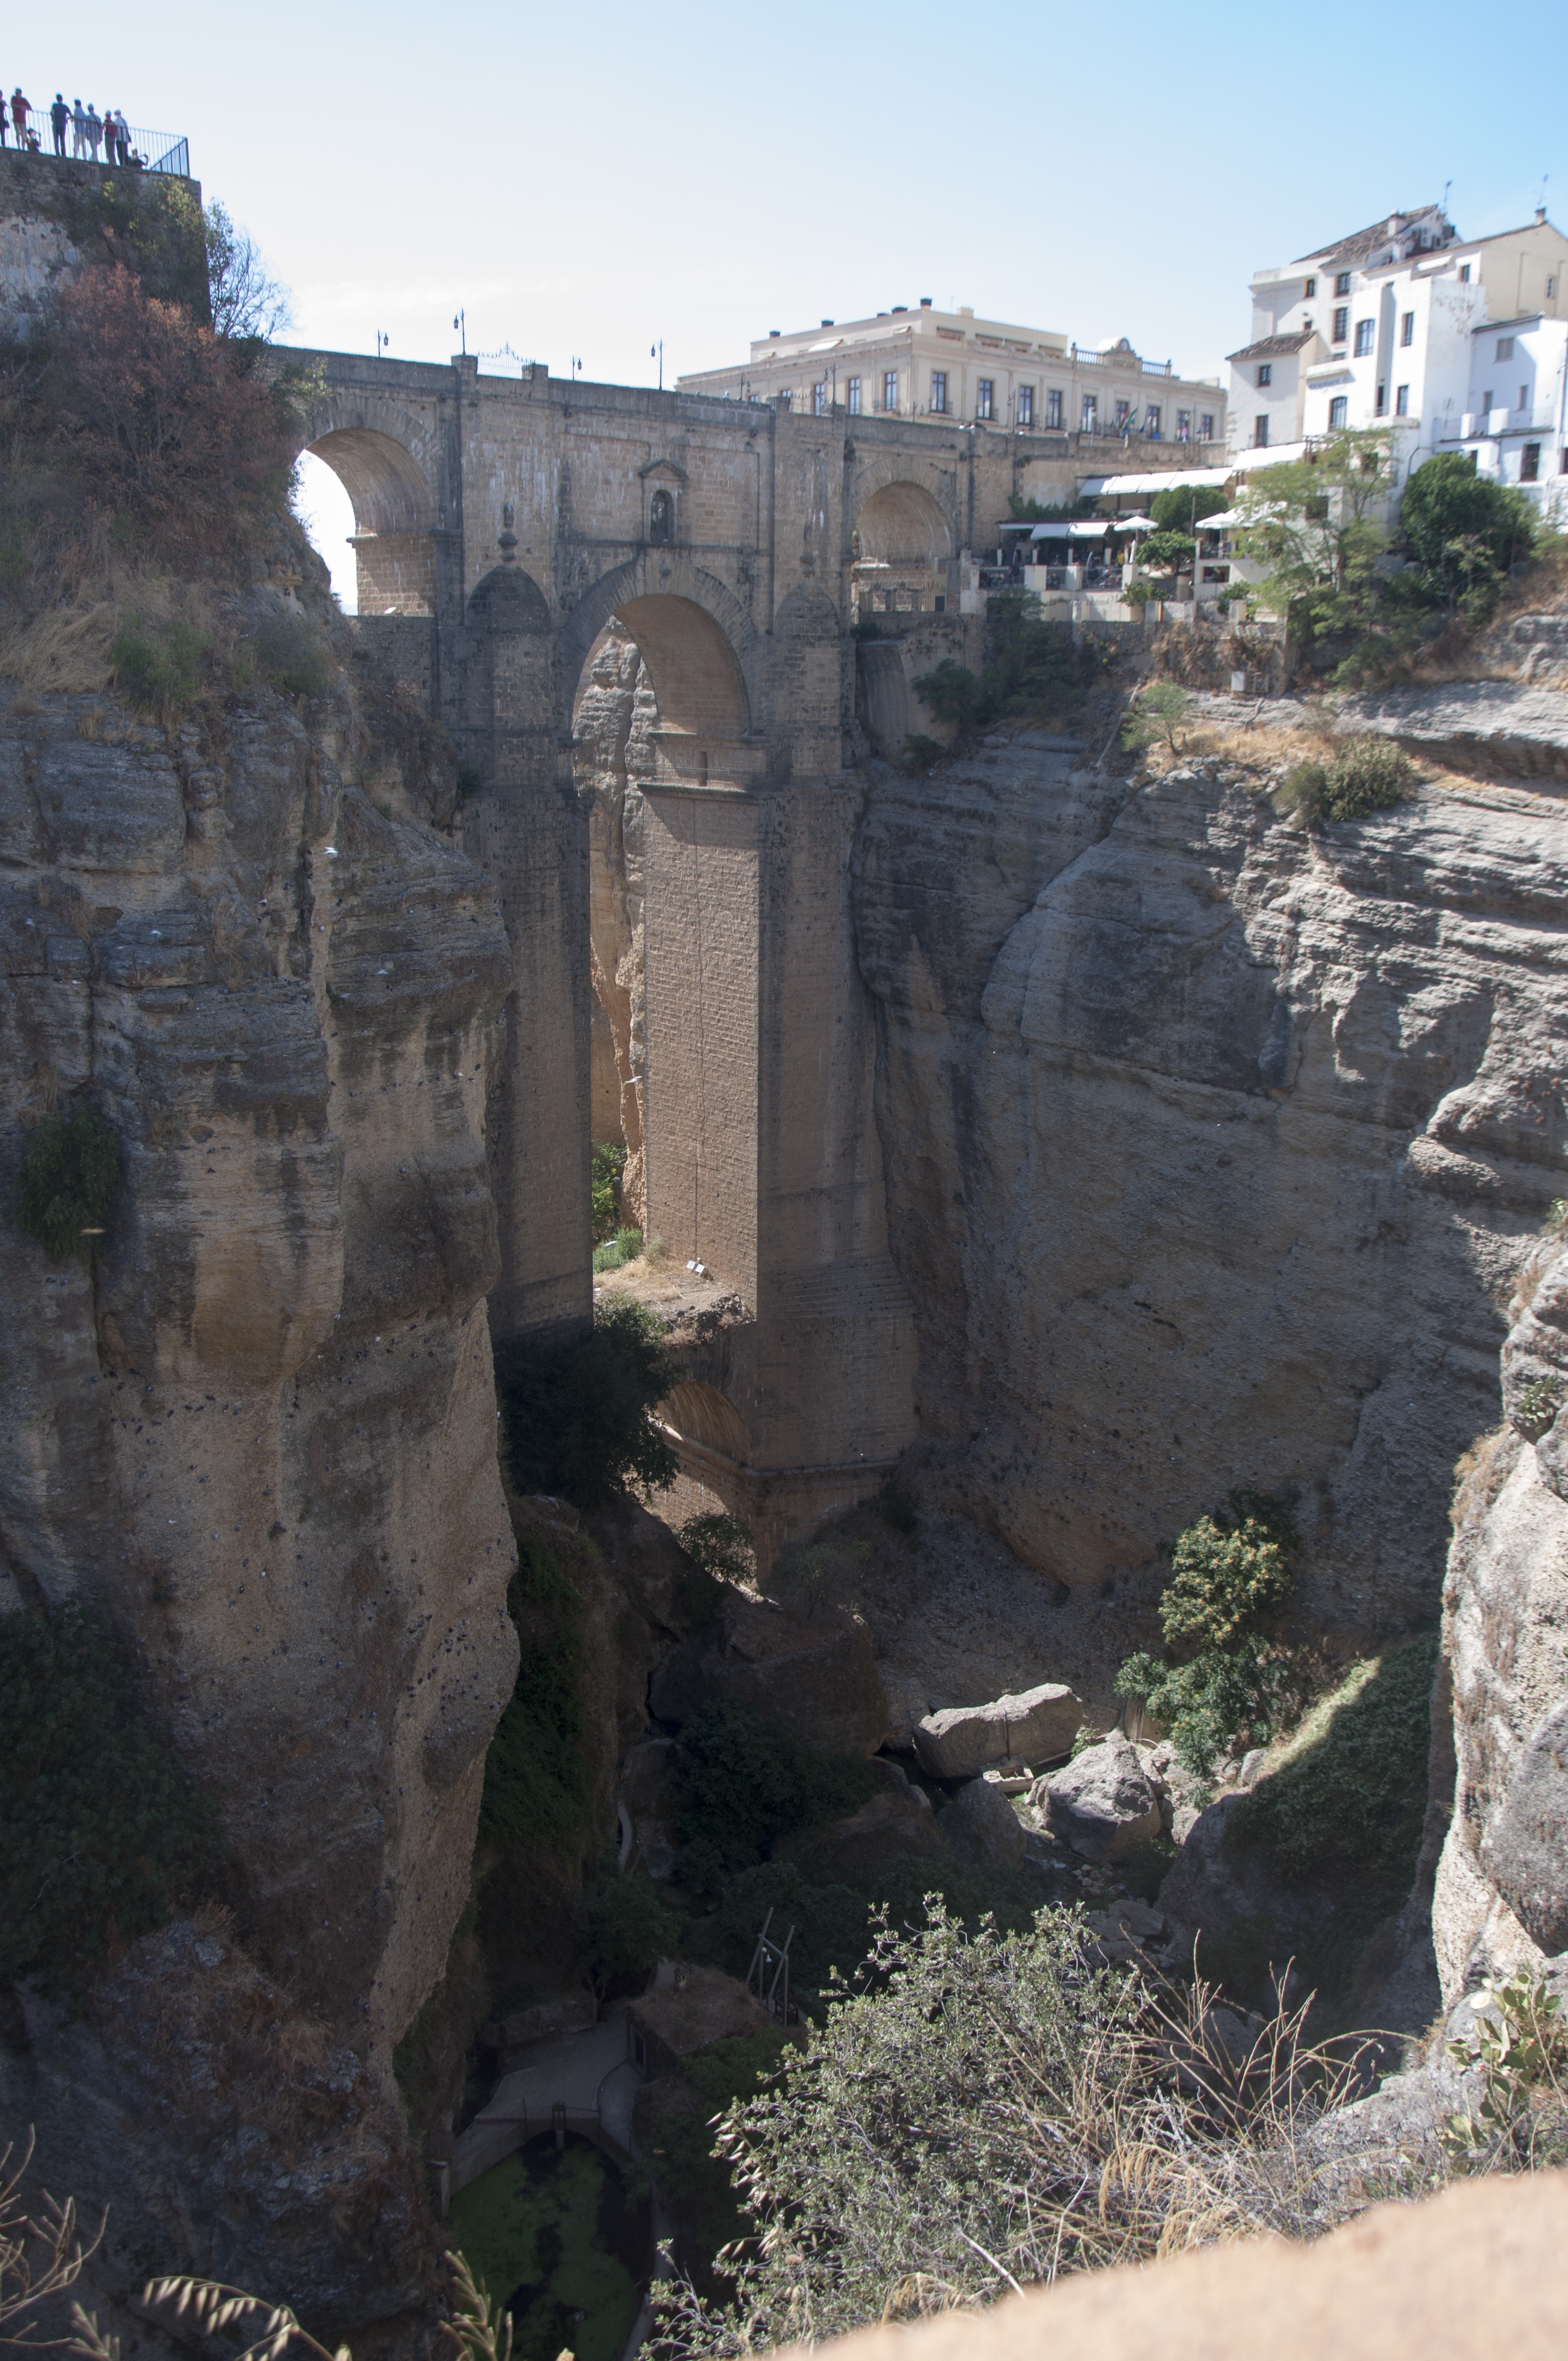
rock, bridge, round, urban, river, cross, fortification, terrain, ruins, monastery, wadi, tajo, ancient history